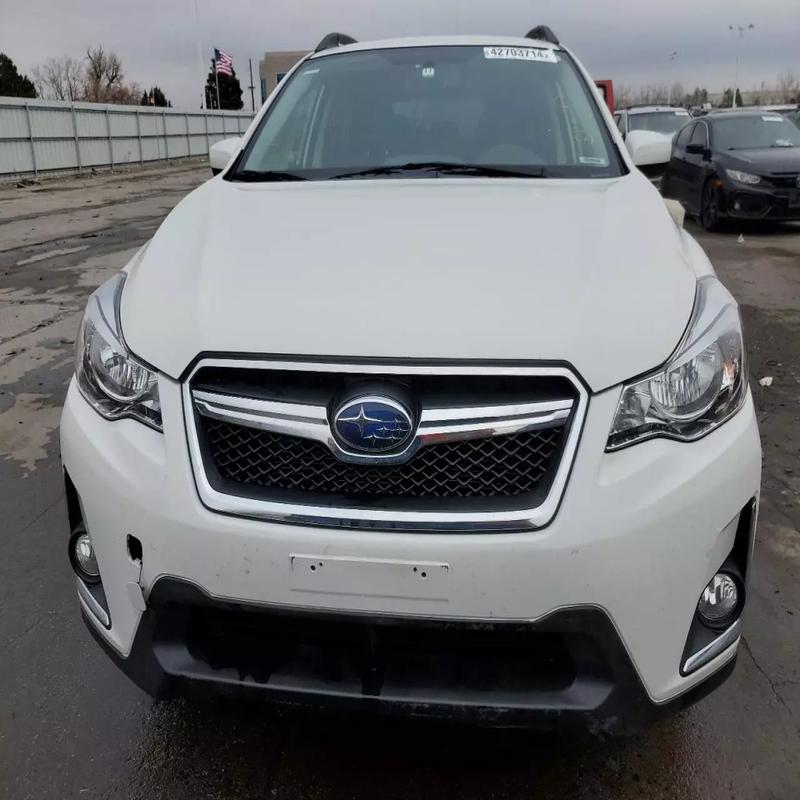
Aucun dommage détecté.
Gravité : aucun